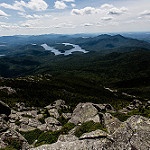
Label: mountain